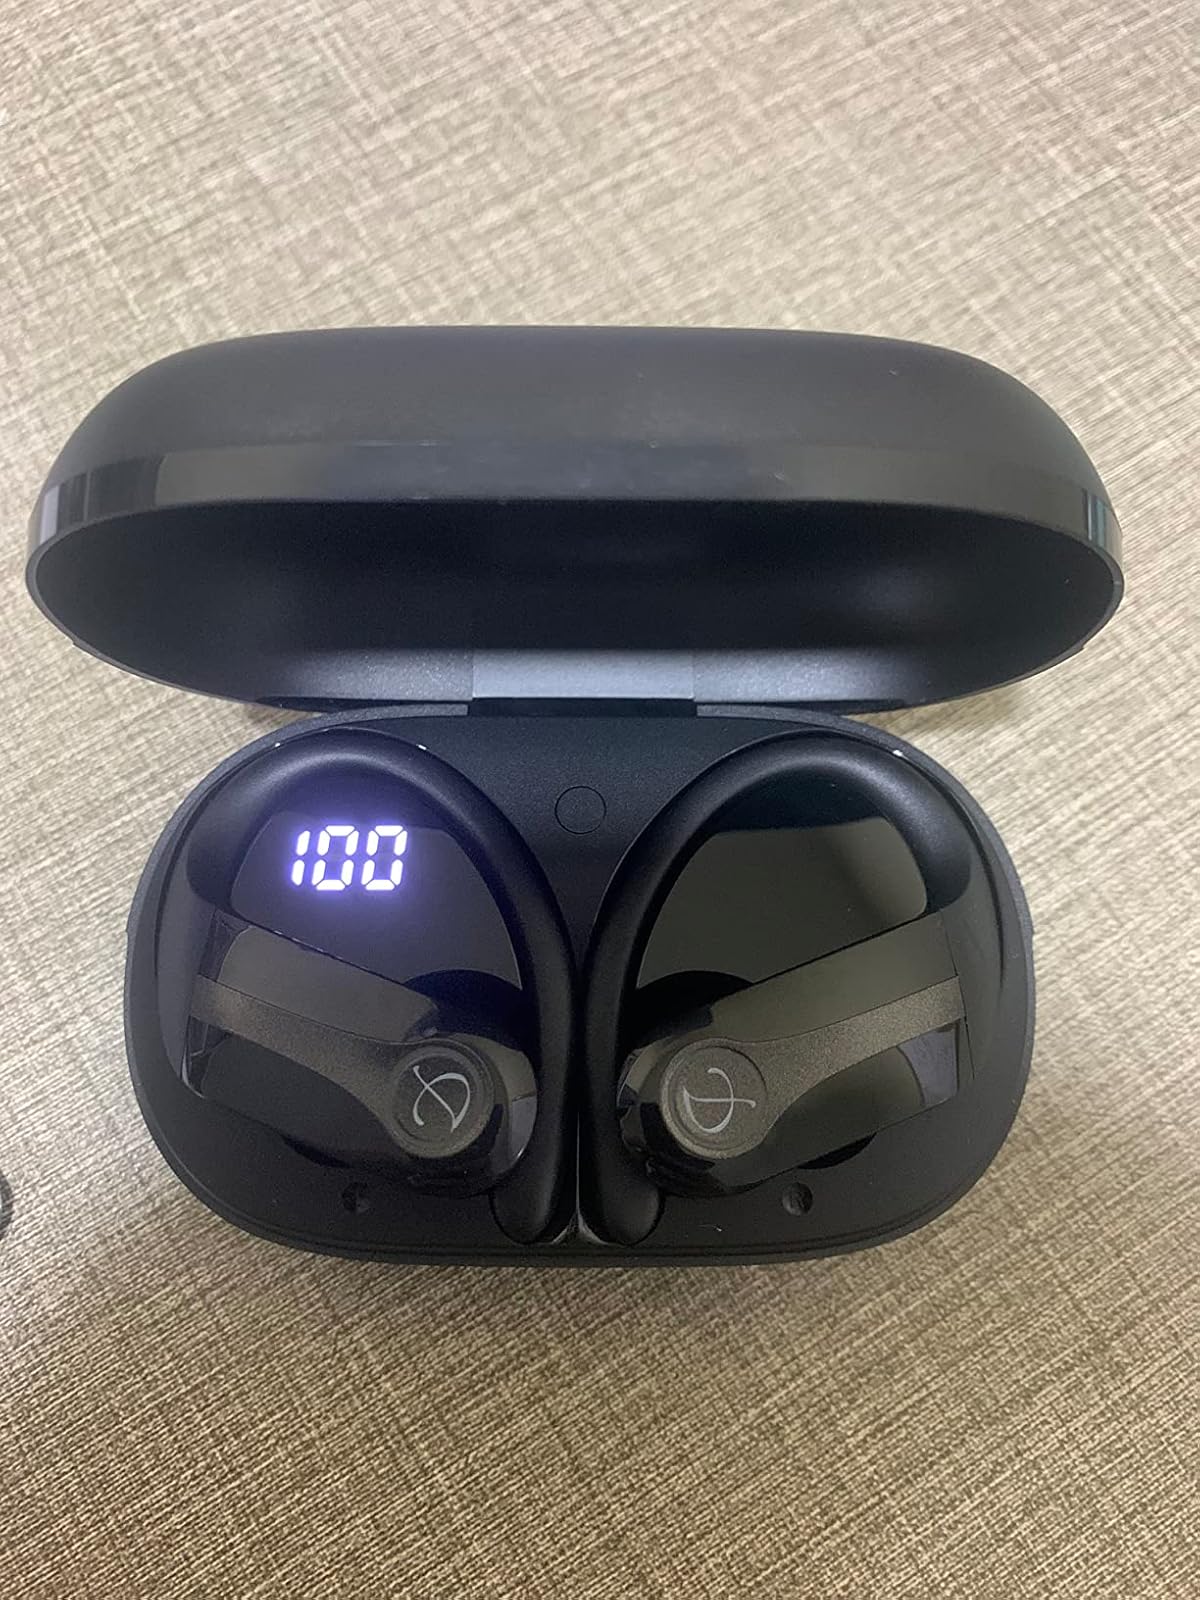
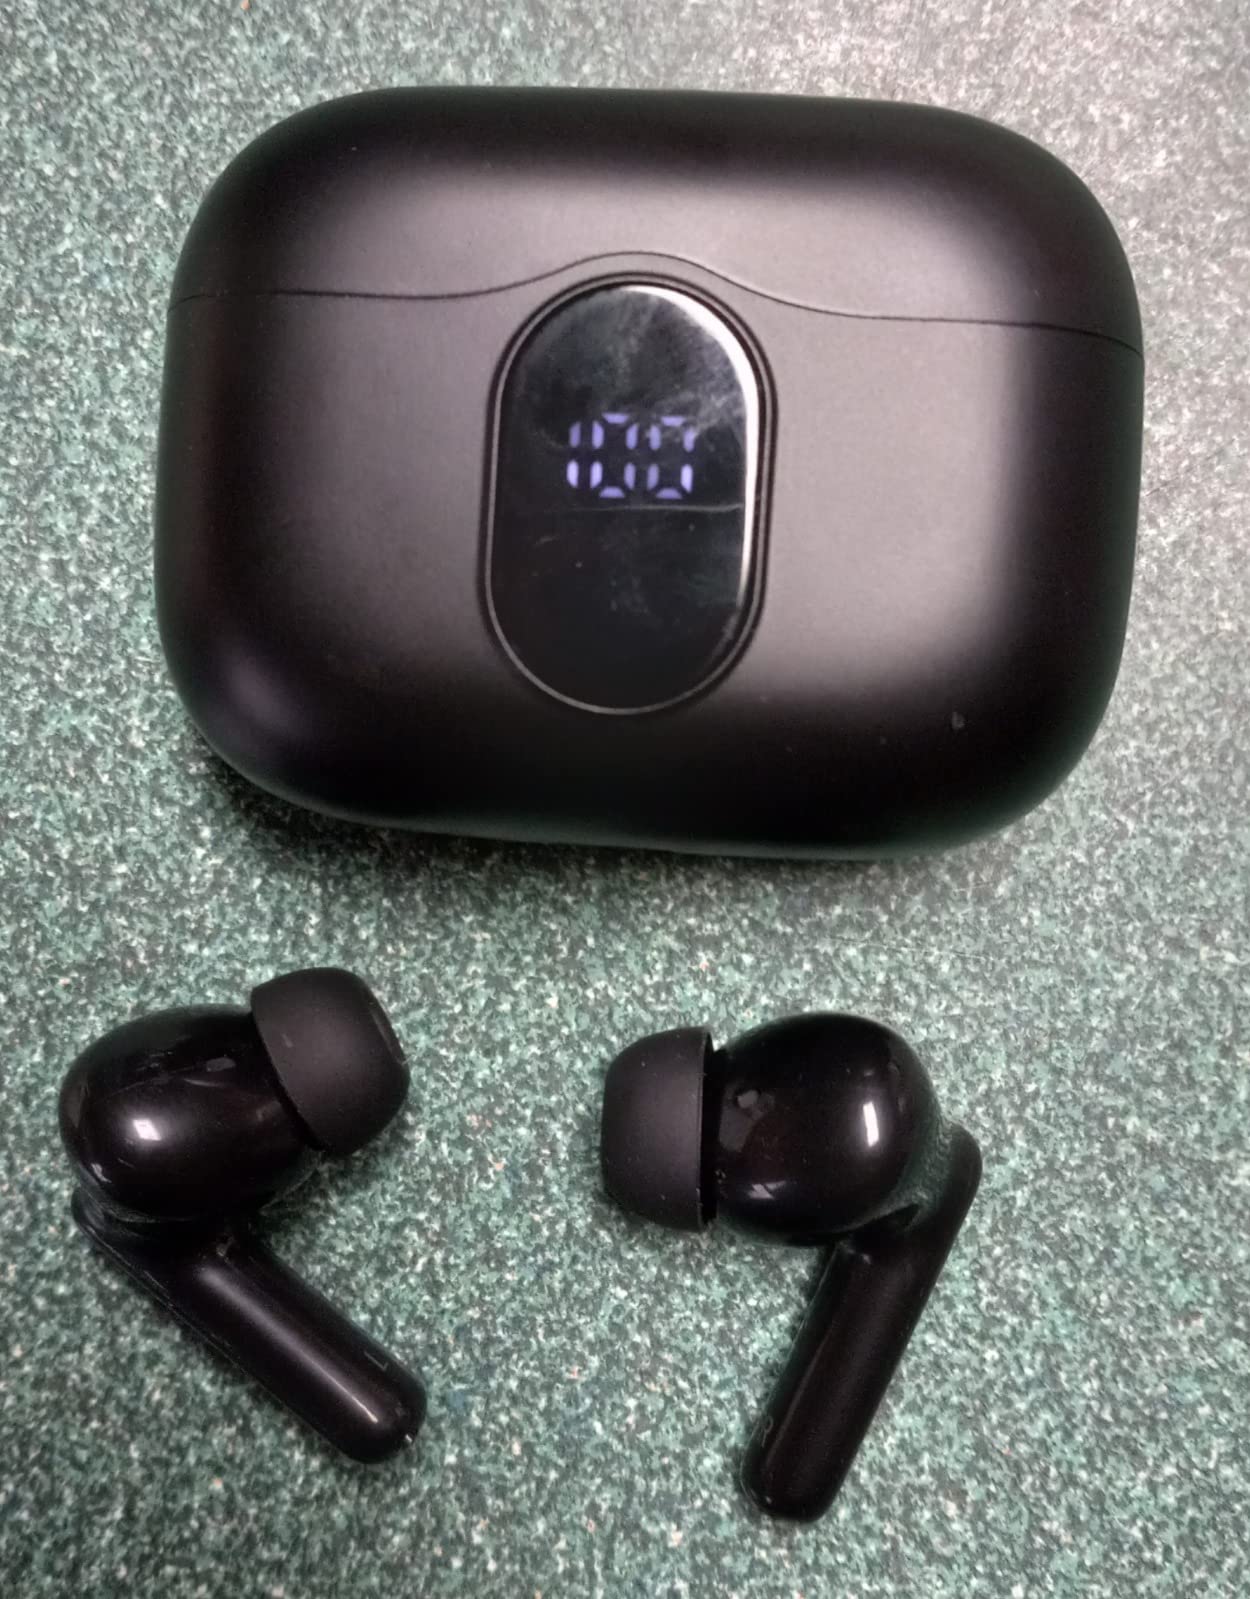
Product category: earbuds
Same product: no